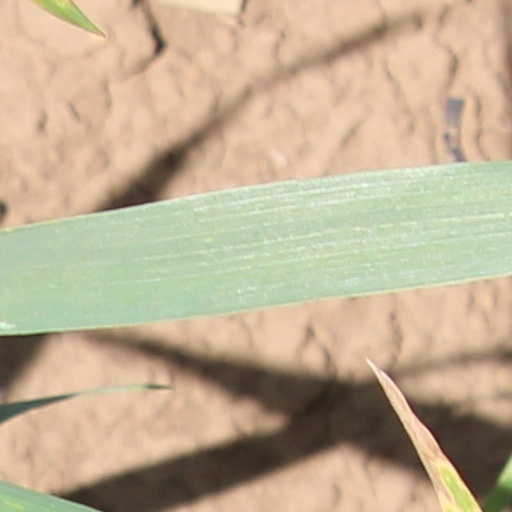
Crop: wheat